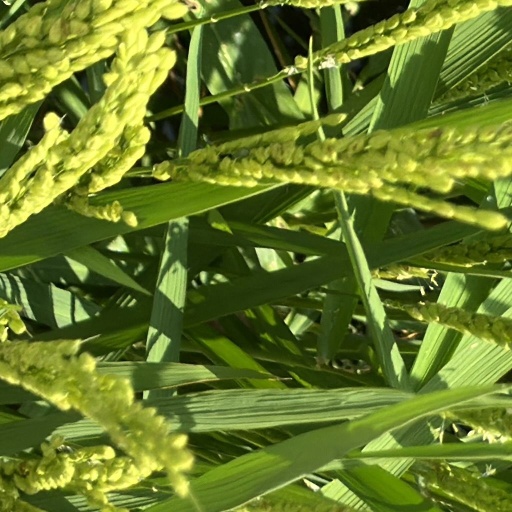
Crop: rice